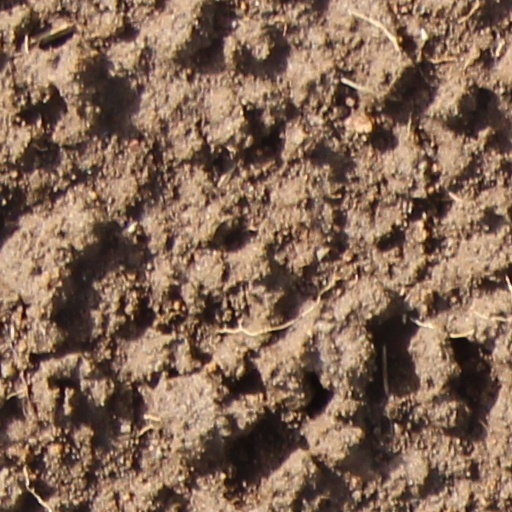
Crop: wheat